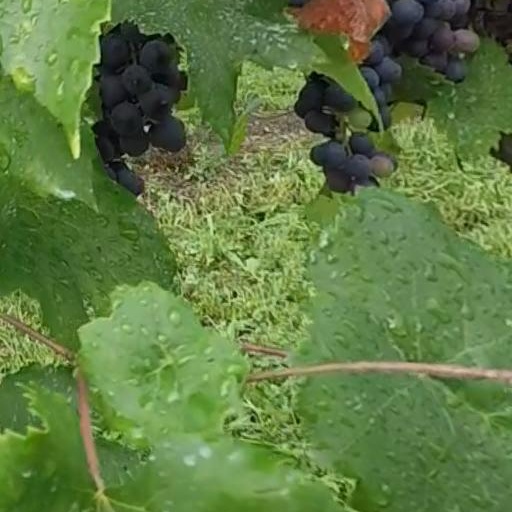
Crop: grape